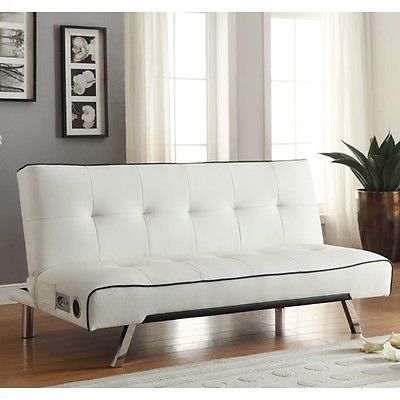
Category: sofa